Gymnastics at the 1959 Pan American Games

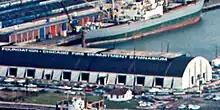
The gymnasium at Navy Pier, where the competition took place

Men's and women's gymnastics events were held at the 1959 Pan American Games in Chicago, United States.